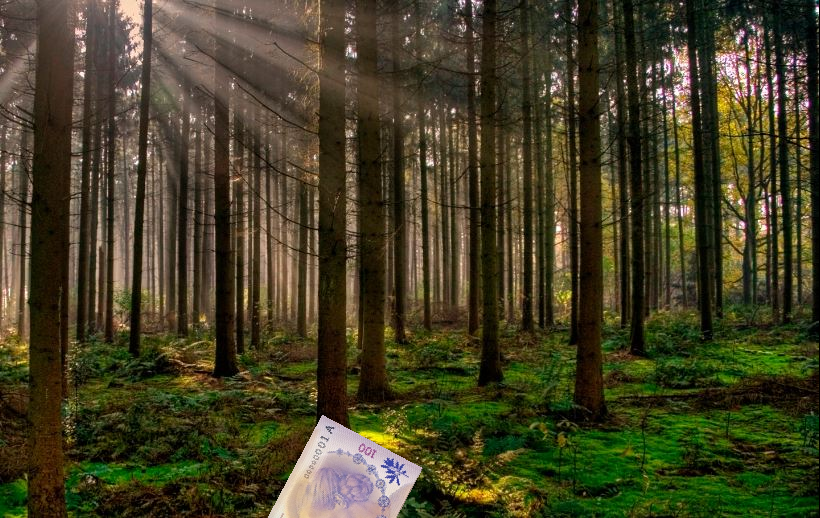
Denominación: 100